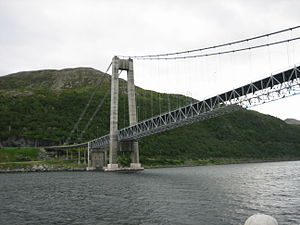
Kvalsundbroen
Kvalsundbroen
Kvalsundbroen er en hængebro som krydser Kvalsundet mellem fastlandet og Kvaløya i Kvalsund kommune i Troms og Finnmark fylke i Norge. Broen blev åbnet i 1977 og er 741 meter lang. Hovedspændet er 525 meter. Tårnhøjden er 81 meter på Kvalsundsiden og 97 meter på Stallogargosiden. Gennemsejlingshøjden er 26 meter, og broen har i alt 11 spænd. Stålgitteret blev produceret/monteret i samarbejde mellem Alfred Andersen i Larvik og Erik Ruud i Oslo. Broen er en del af riksvei 94.